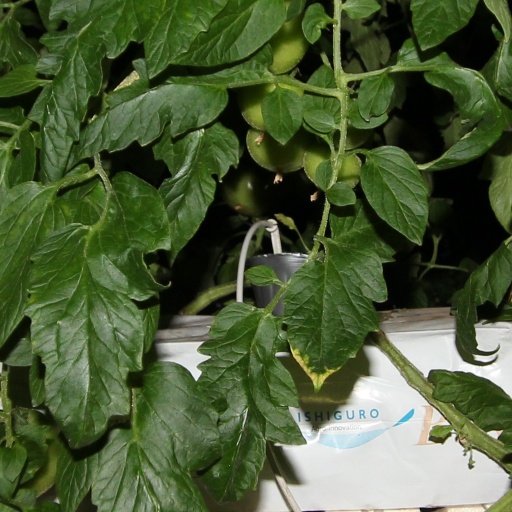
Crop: tomato